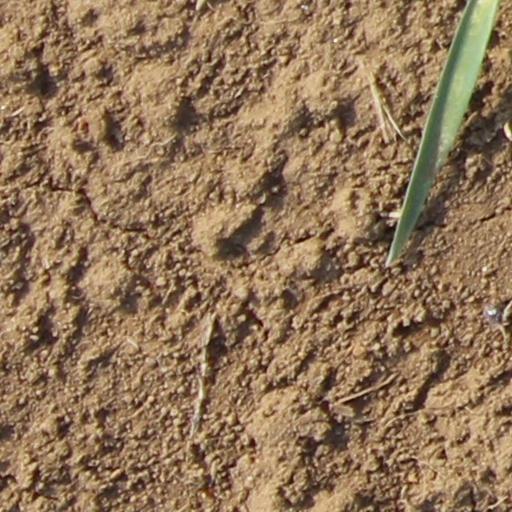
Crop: wheat